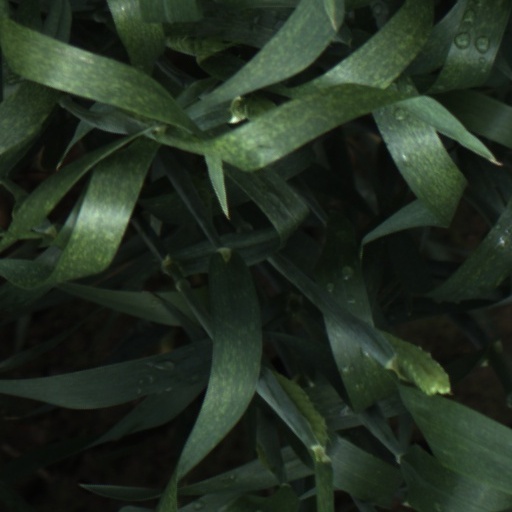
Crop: wheat